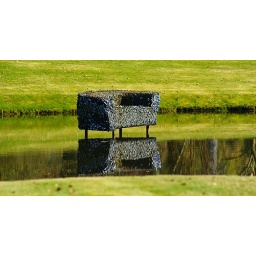
a art piece in the kasteeltuinen, in the netherlands. It is standing in a waterpool, and I like the reflection of it in the water